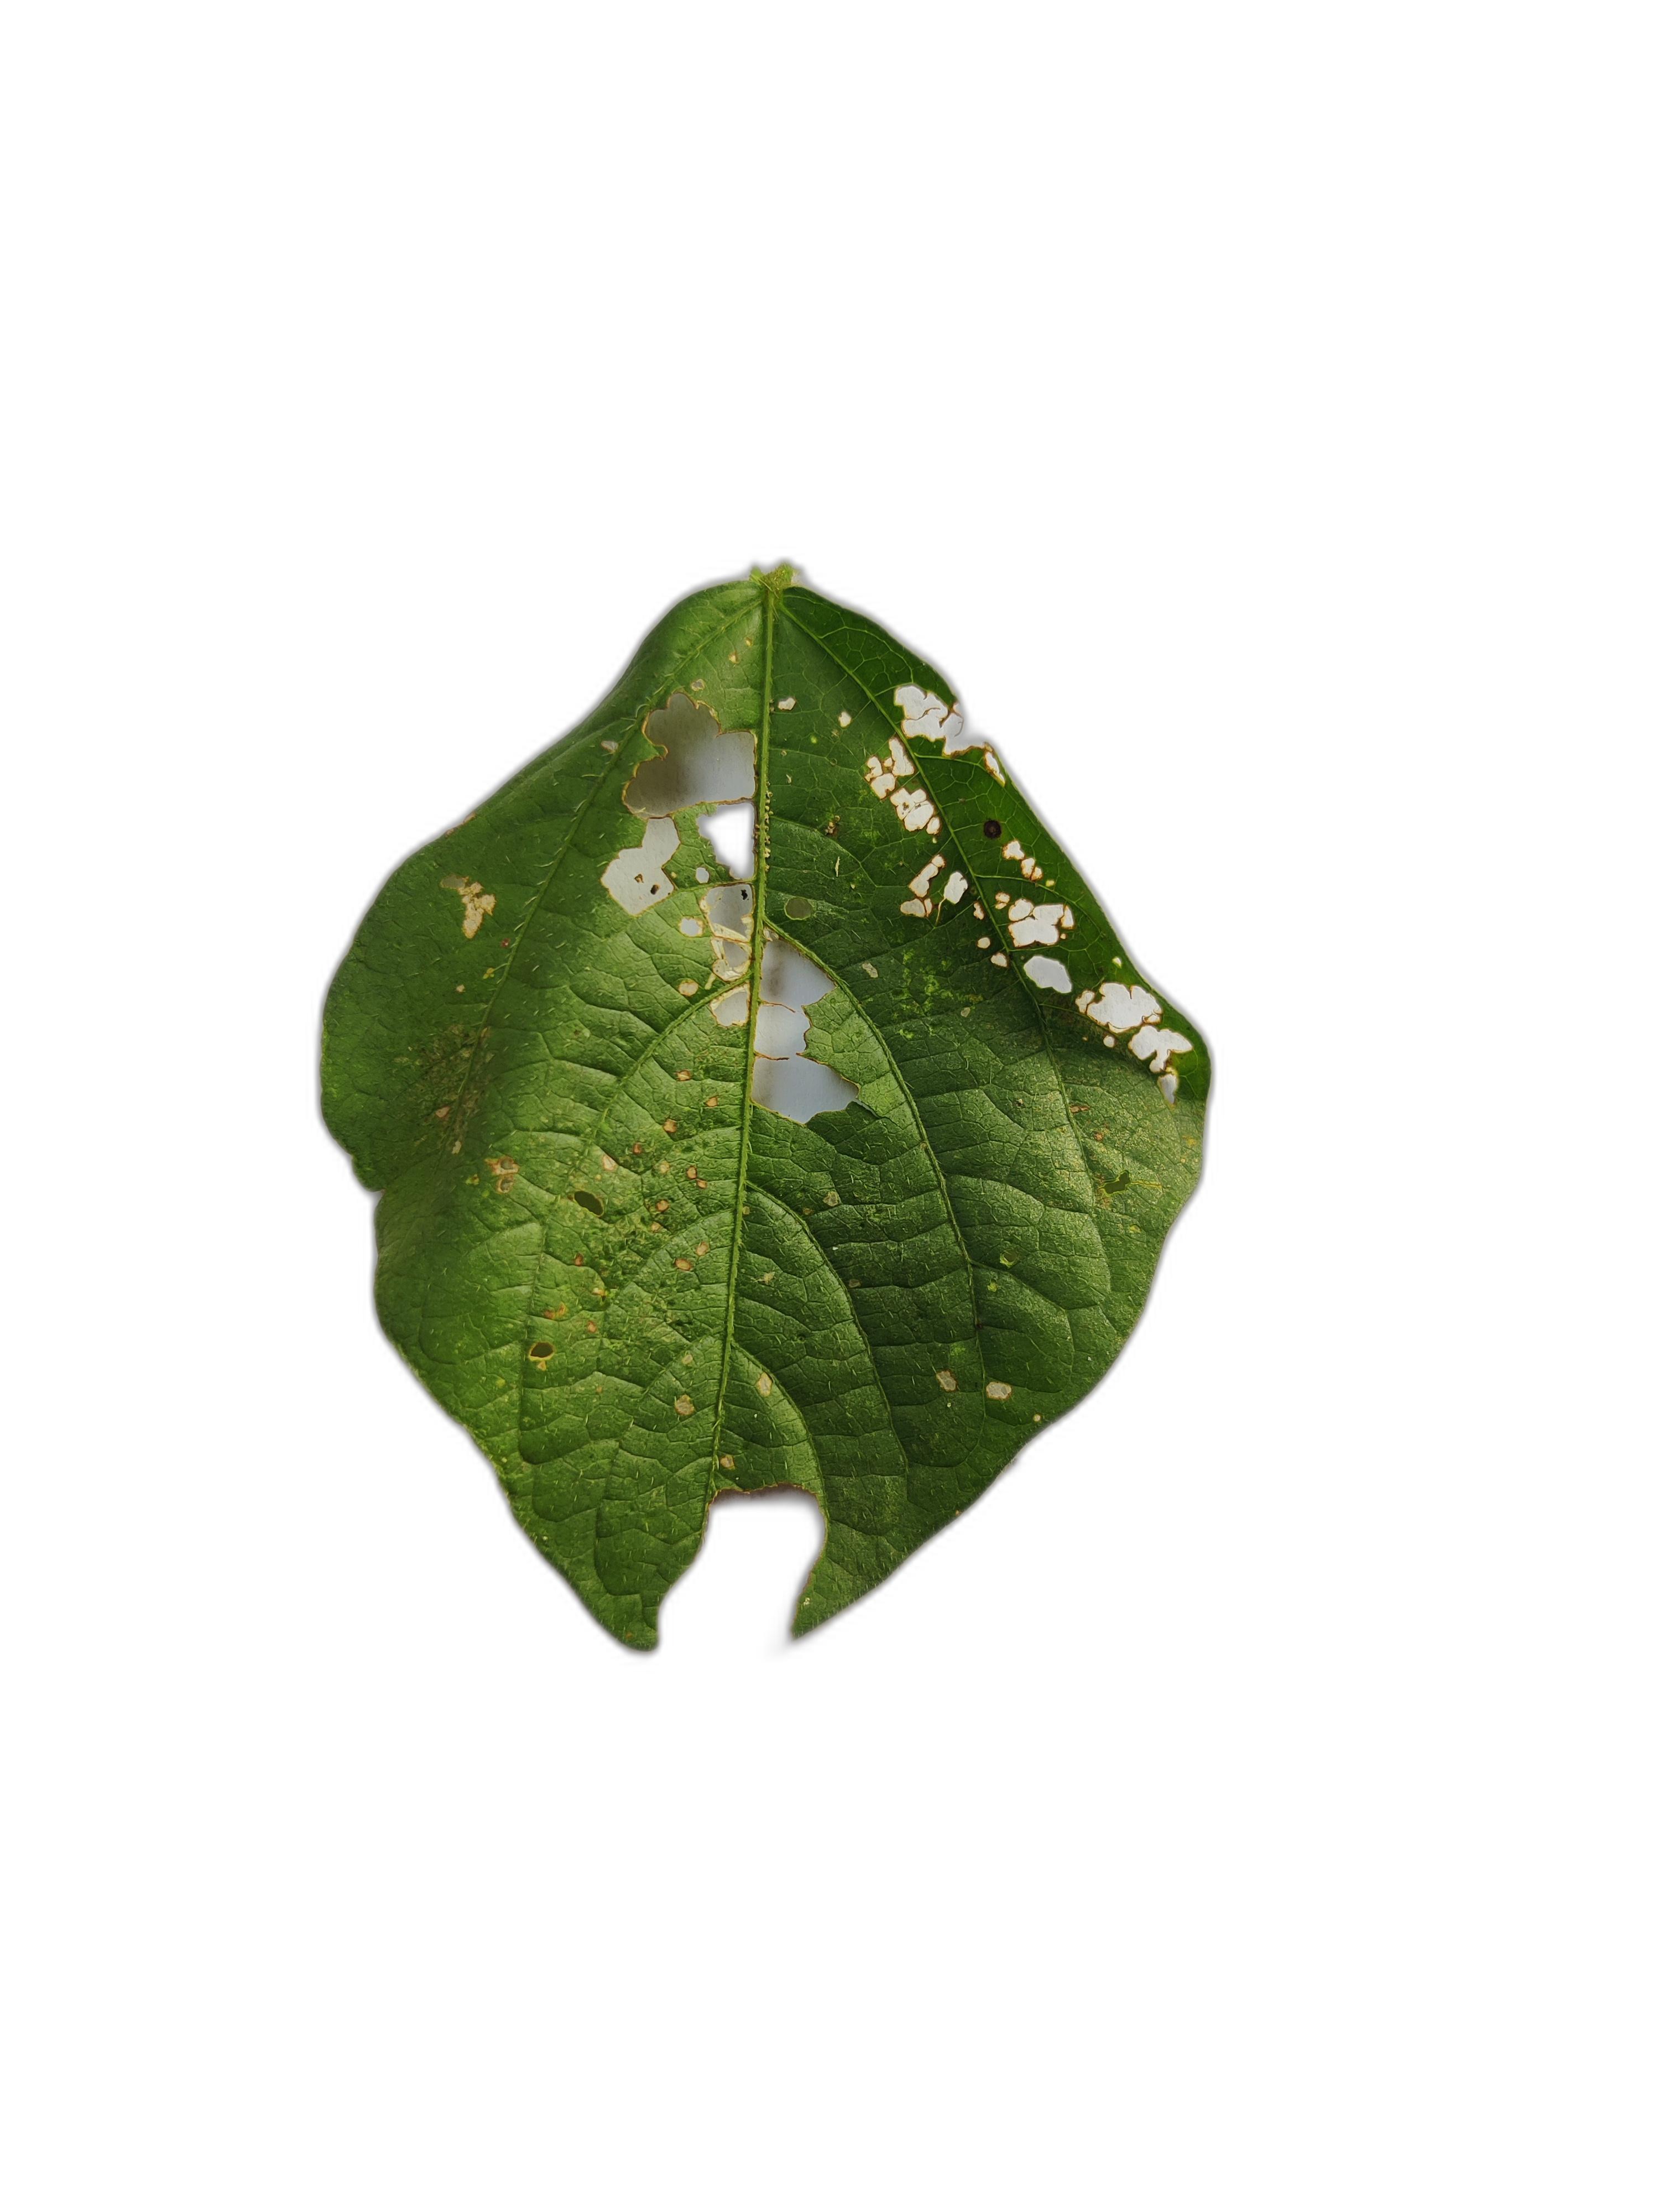
Label: Cercospora leaf spot